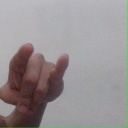
अक्षर: च